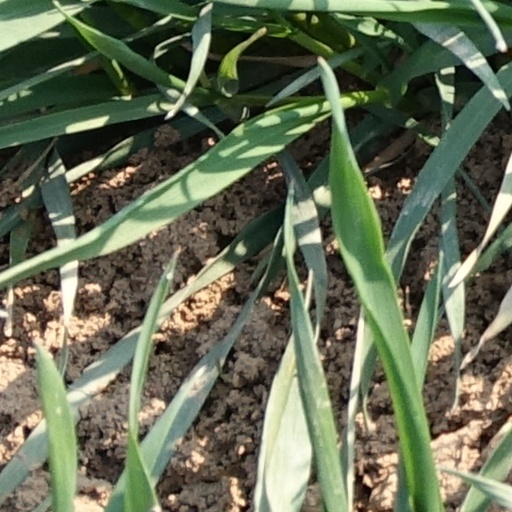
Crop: wheat